South African Wars (1879–1915)

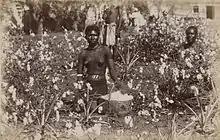
Natal cotton field (c.1885).

Natal is positioned on the Indian Ocean coast of southern Africa, just northeast of the Cape Colony. Home to the indigenous Nguni and later the Zulu, the region of Natal played a key role in European colonization. First called the Natalia Republic, the territory was set up in 1839, by Boer Voortrekkers on their "Great Trek", fleeing the Cape English. When the British established the colony four years later– as a strategic land gain – the border was extended to the Tugela and Buffalo Rivers.